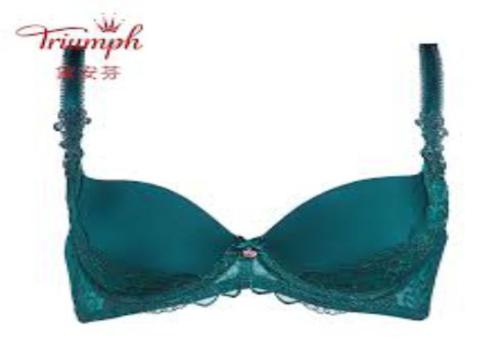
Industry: Clothes